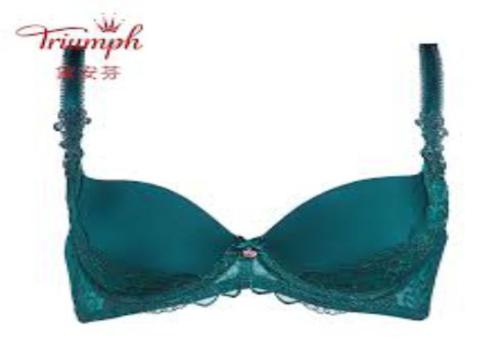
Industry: Clothes